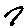
Label: 7